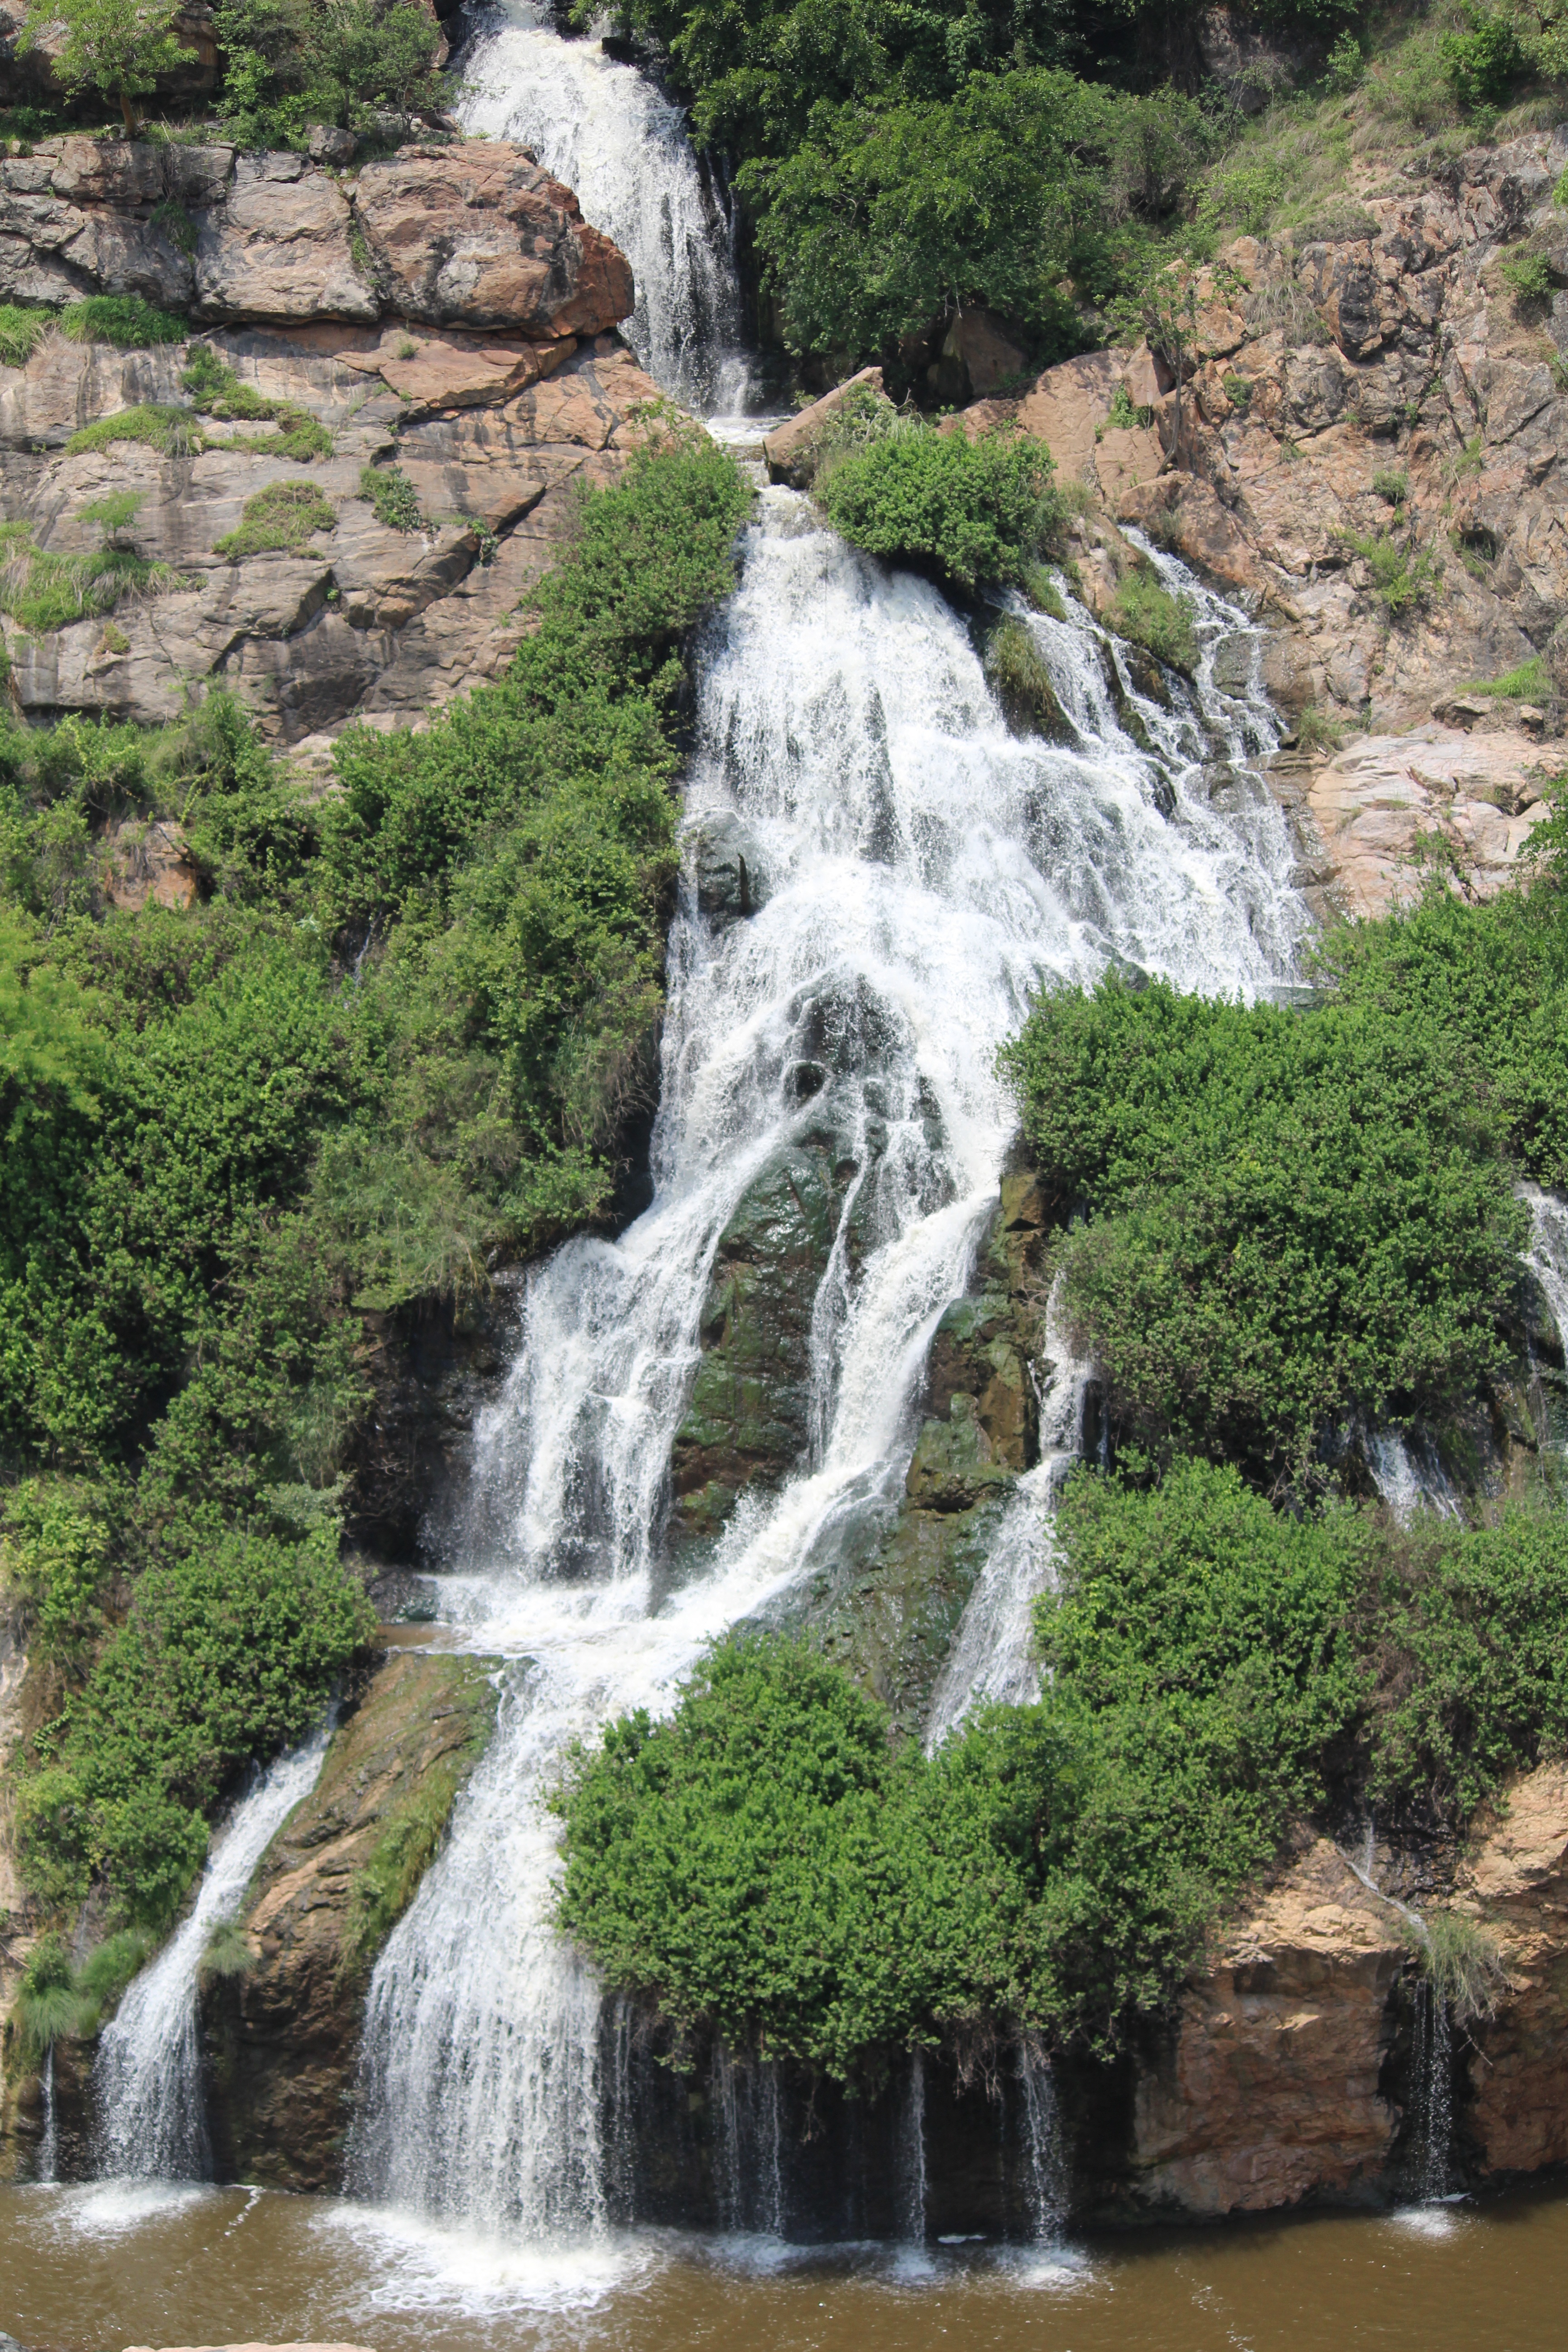
water, nature, outdoor, waterfall, view, travel, green, body of water, wasserfall, india, water feature, watercourse, karnataka